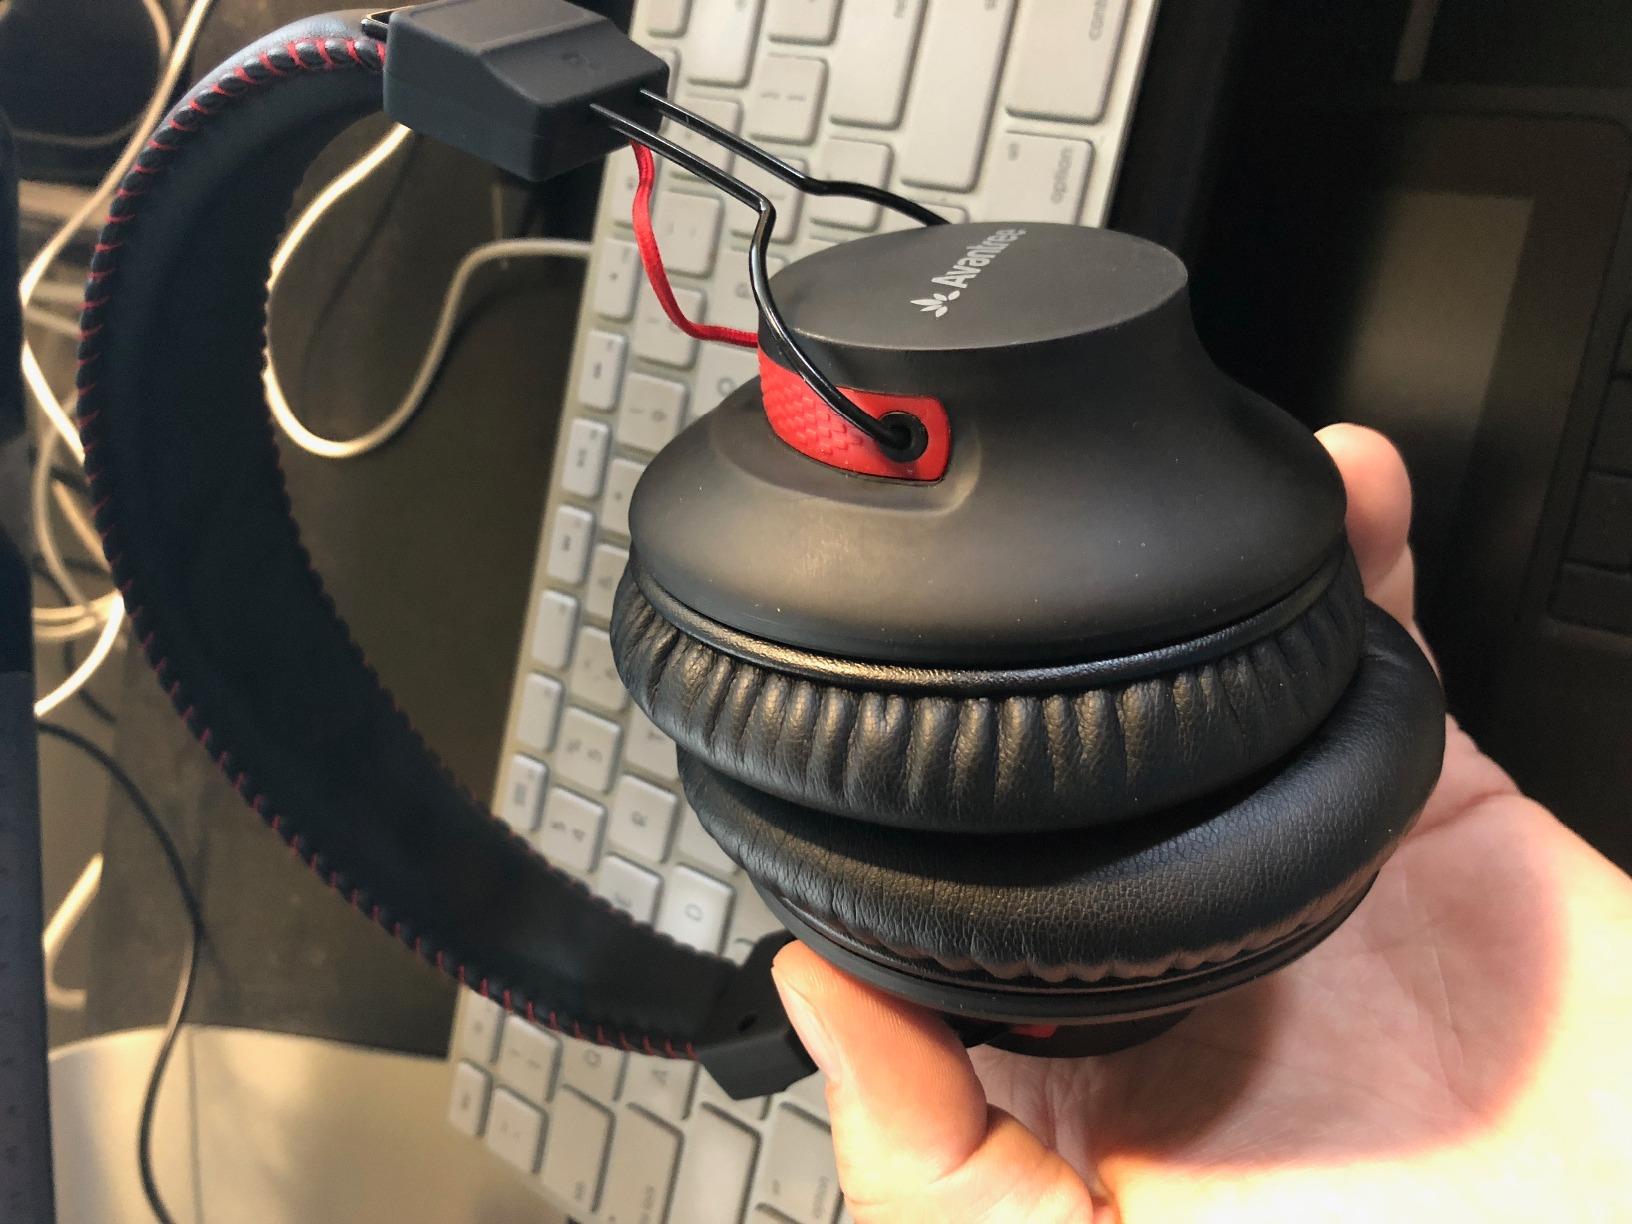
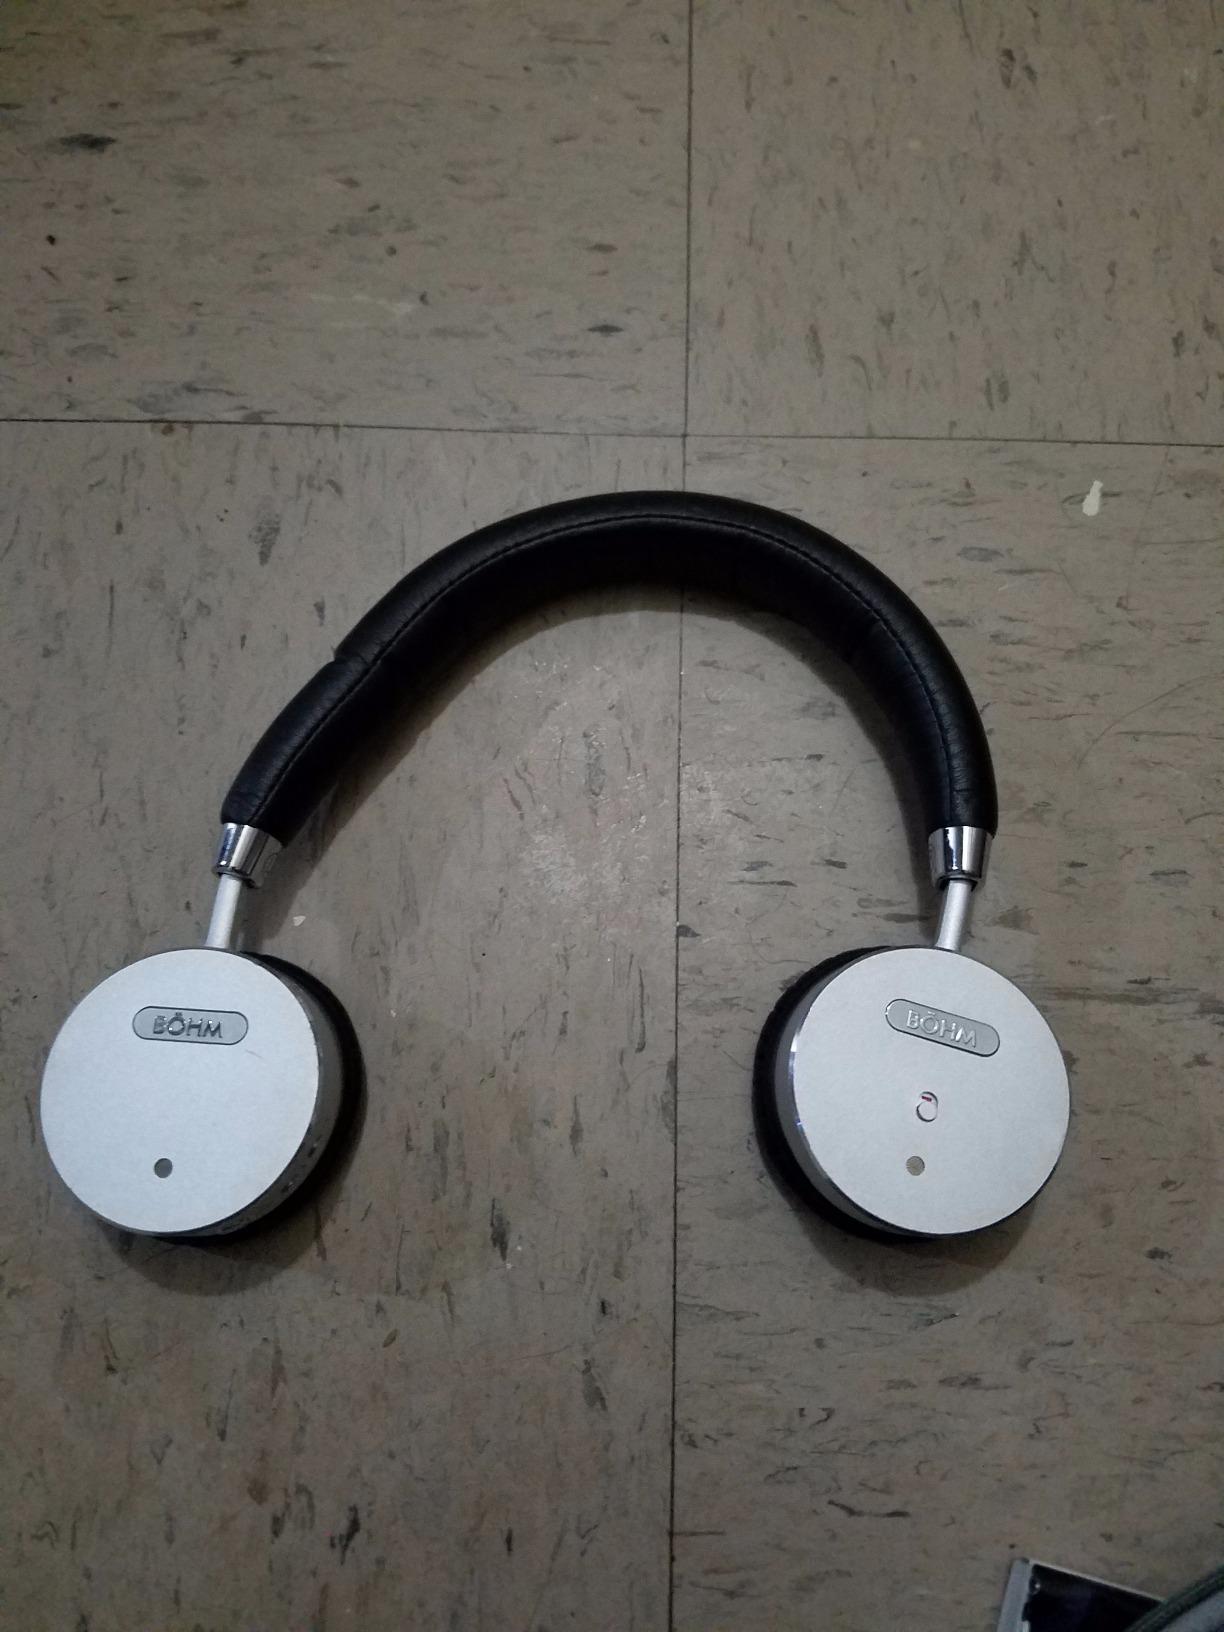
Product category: headphones
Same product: no